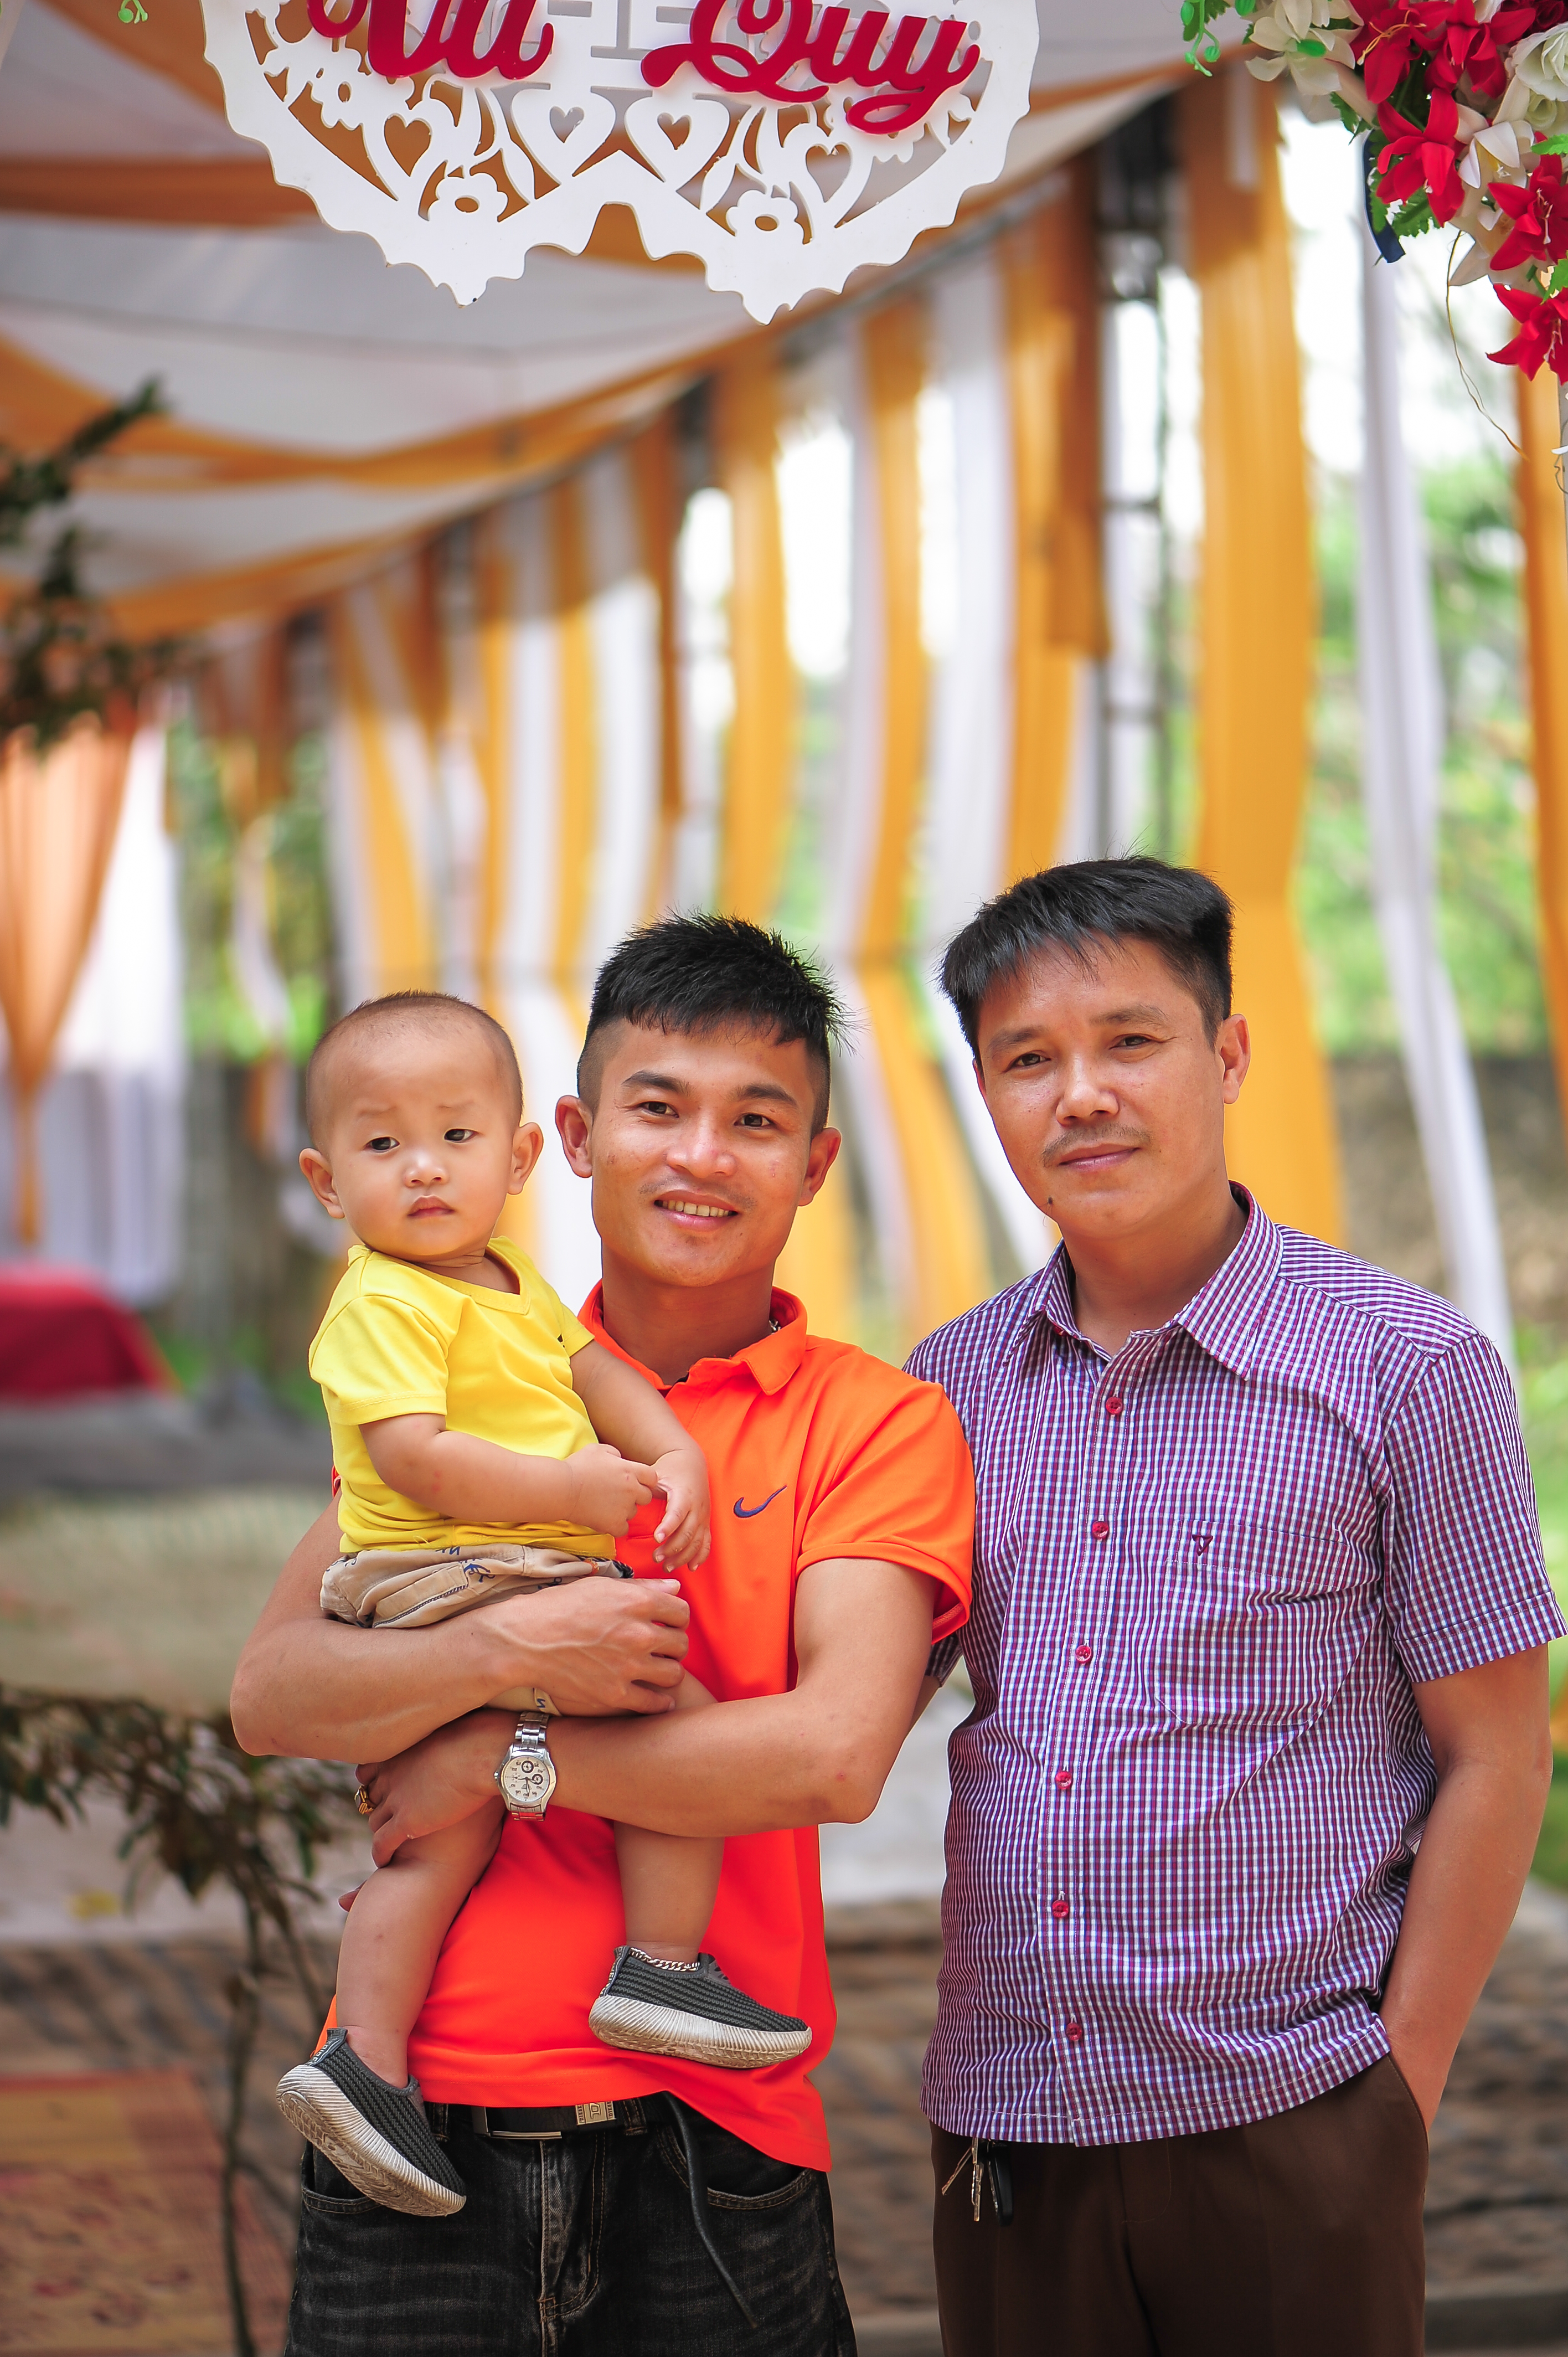
people, facial expression, day, child, smile, fun, temple, happiness, family, tradition, girl, ceremony, daughter, event, vacation, leisure